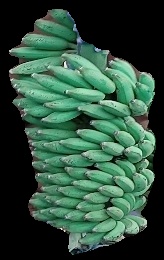
Variety: elakki-bale
Grade: grade1